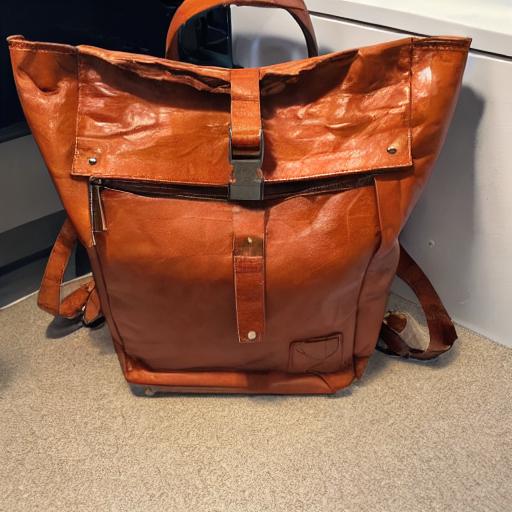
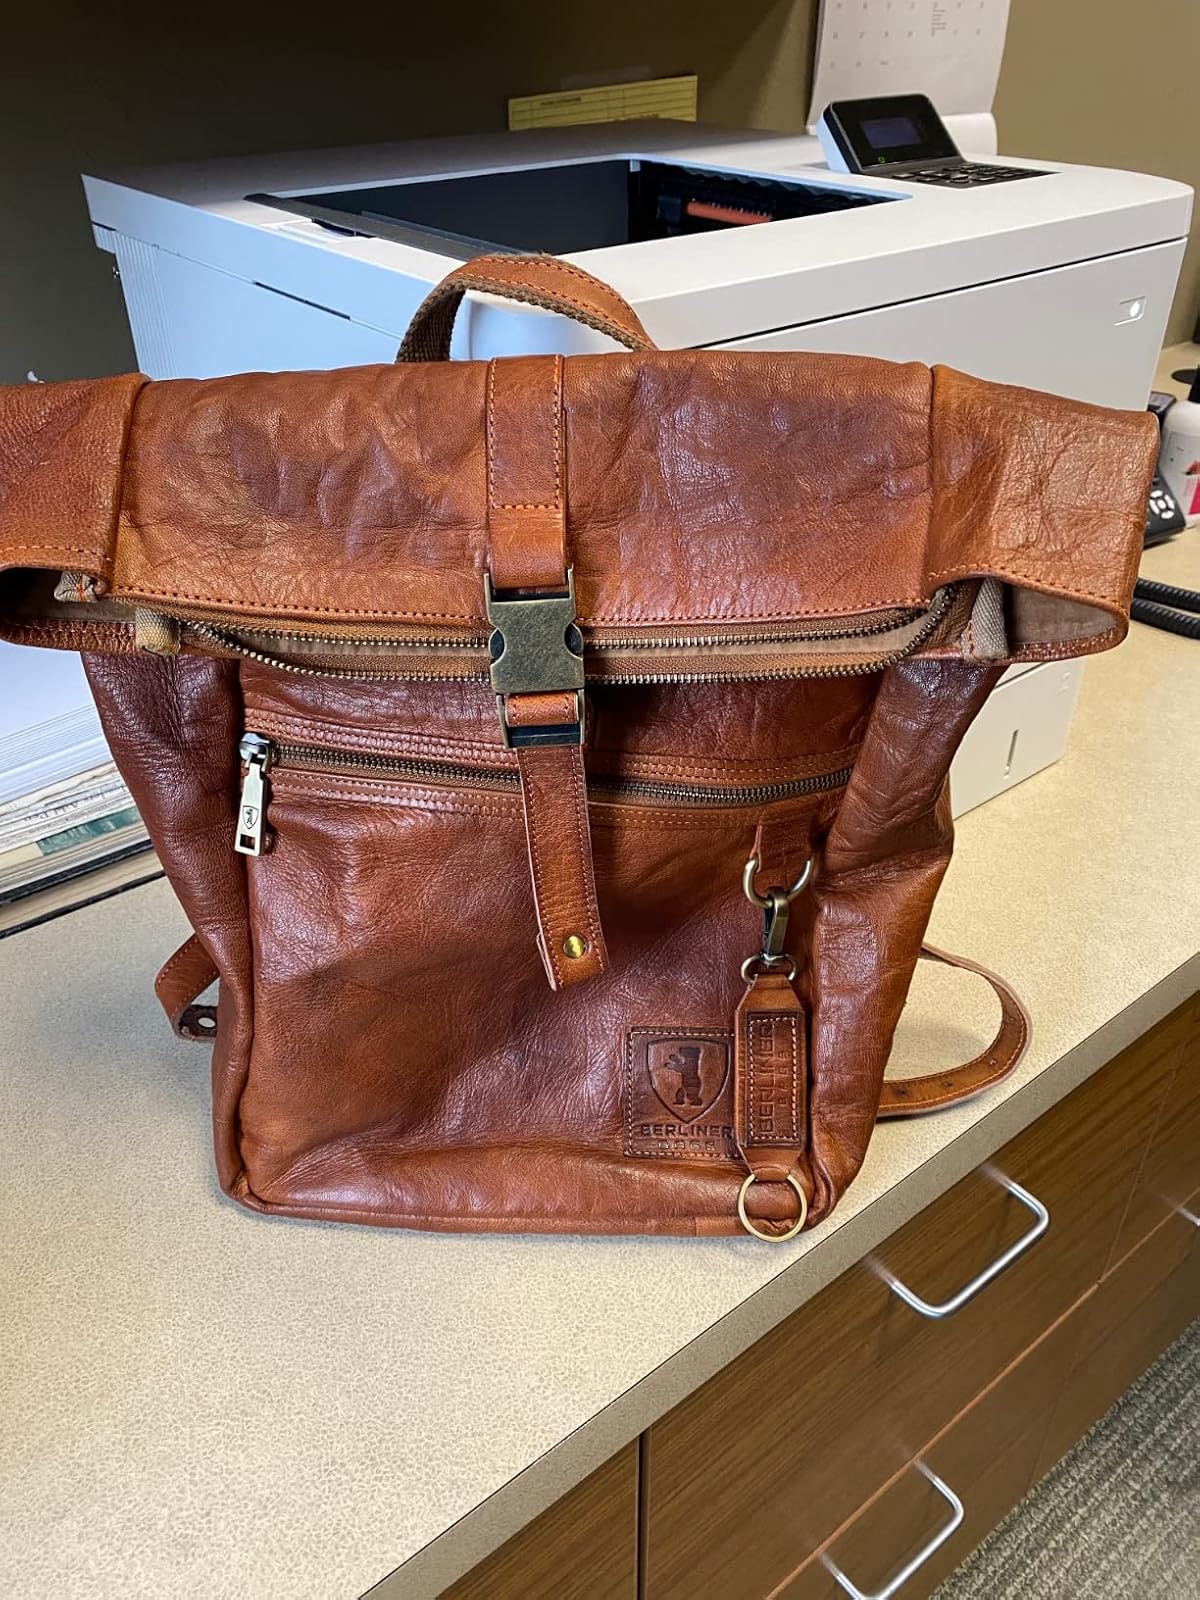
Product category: bag
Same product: no